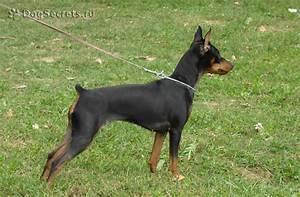
dog